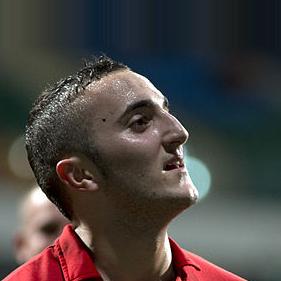
Age: 17